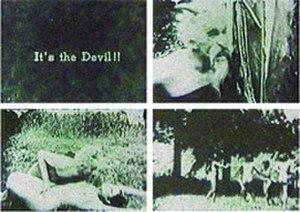
El Sartorio est le titre de ce qui semble être l'un des plus anciens films à caractère pornographique. Ce film aurait été réalisé en Argentine en 1907 ou 1908.